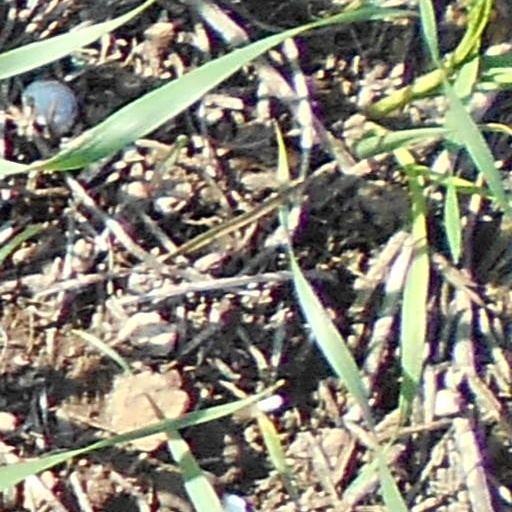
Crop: wheat